Theodore L. Poole

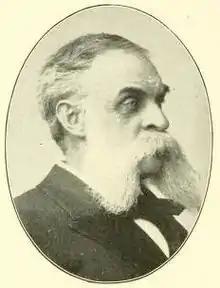

Theodore Lewis Poole (April 10, 1840 – December 23, 1900) was a U.S. Representative from New York.